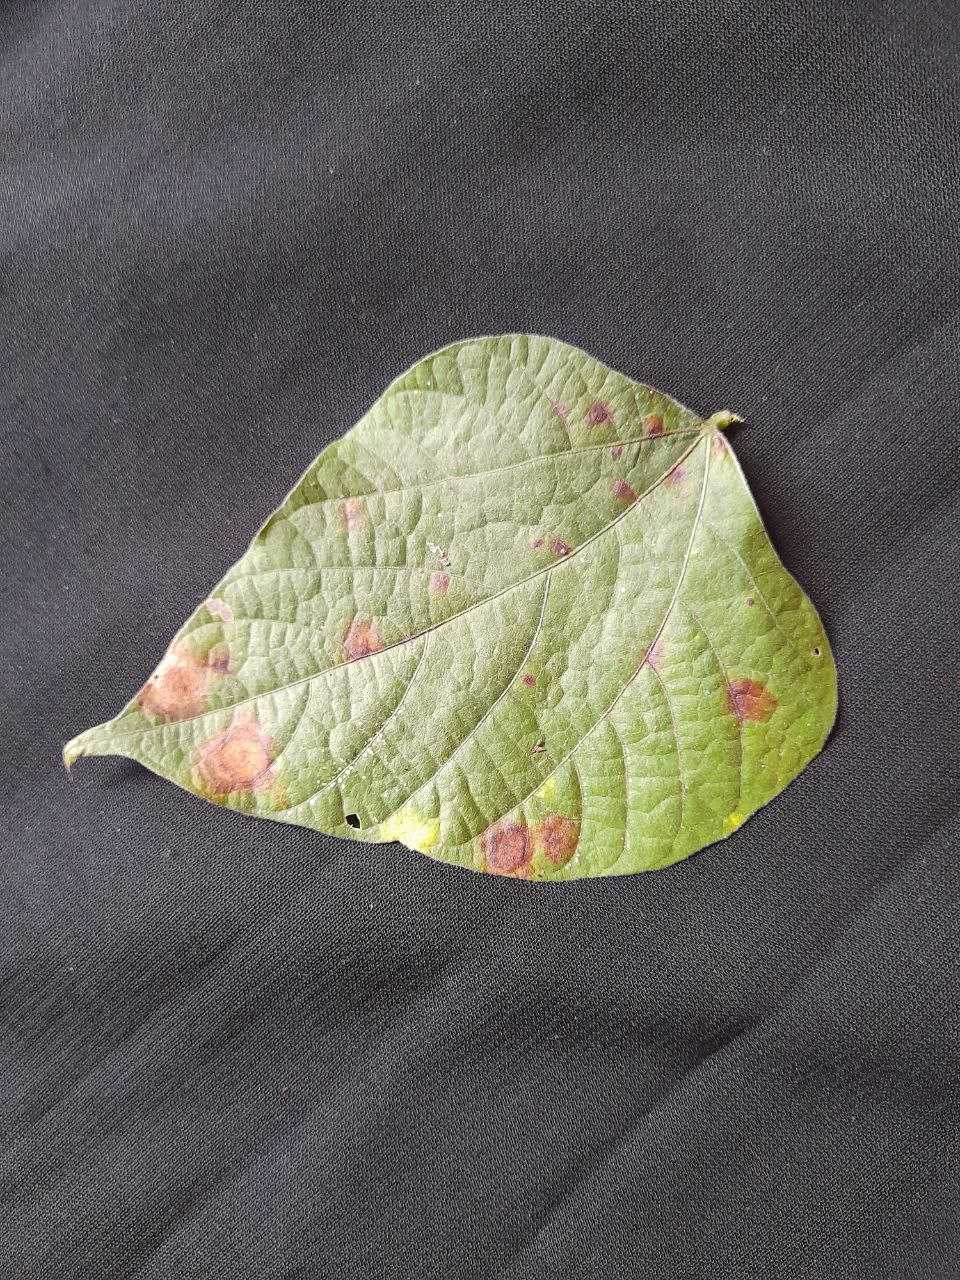
Crop: bean
Leaf condition: Rust